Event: Ecuador Earthquake
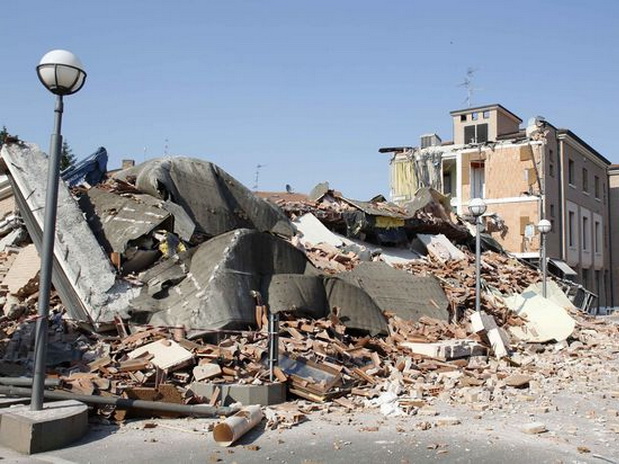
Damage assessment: damage